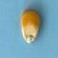
Maize quality: Good